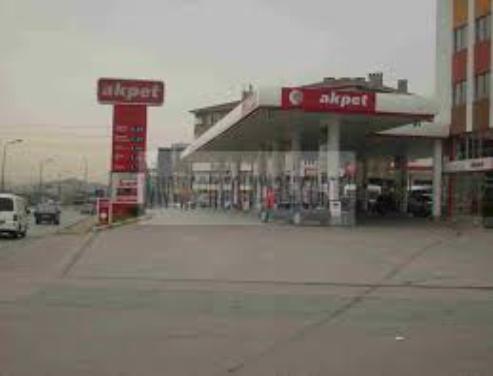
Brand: AKPET
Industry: Others